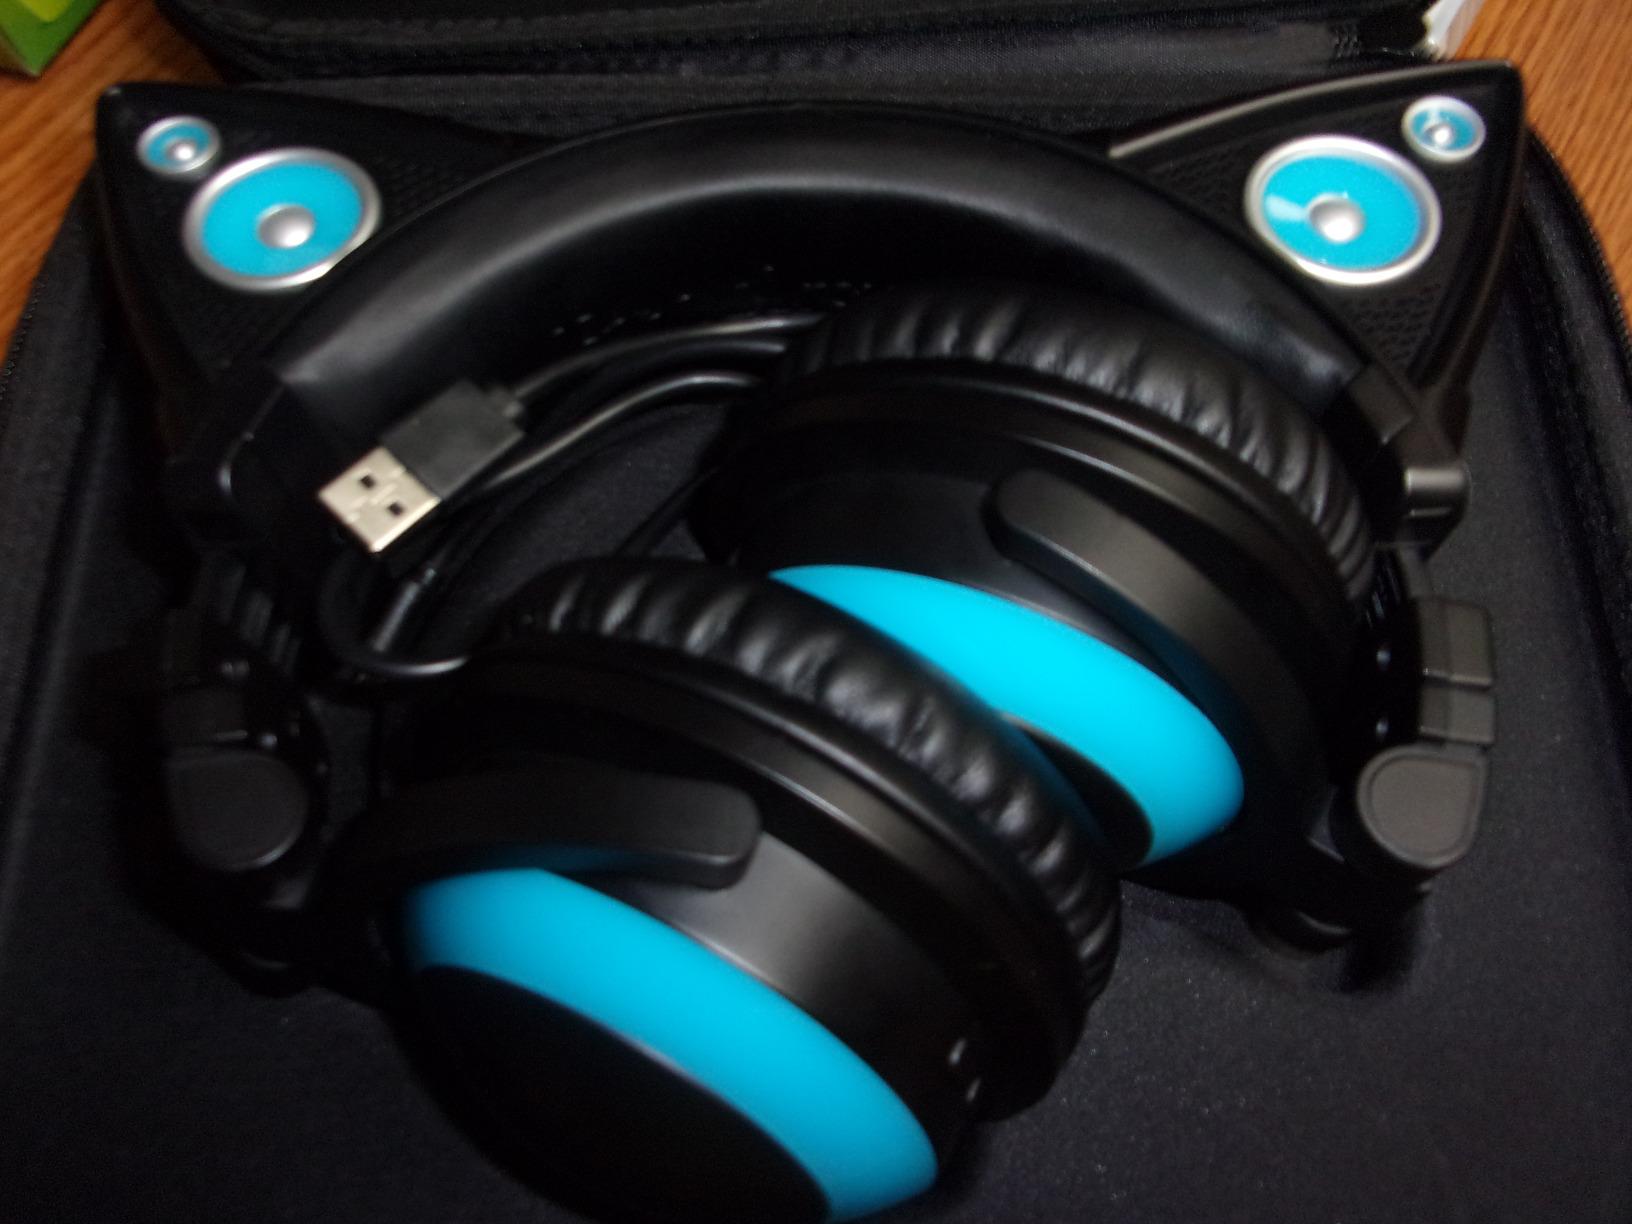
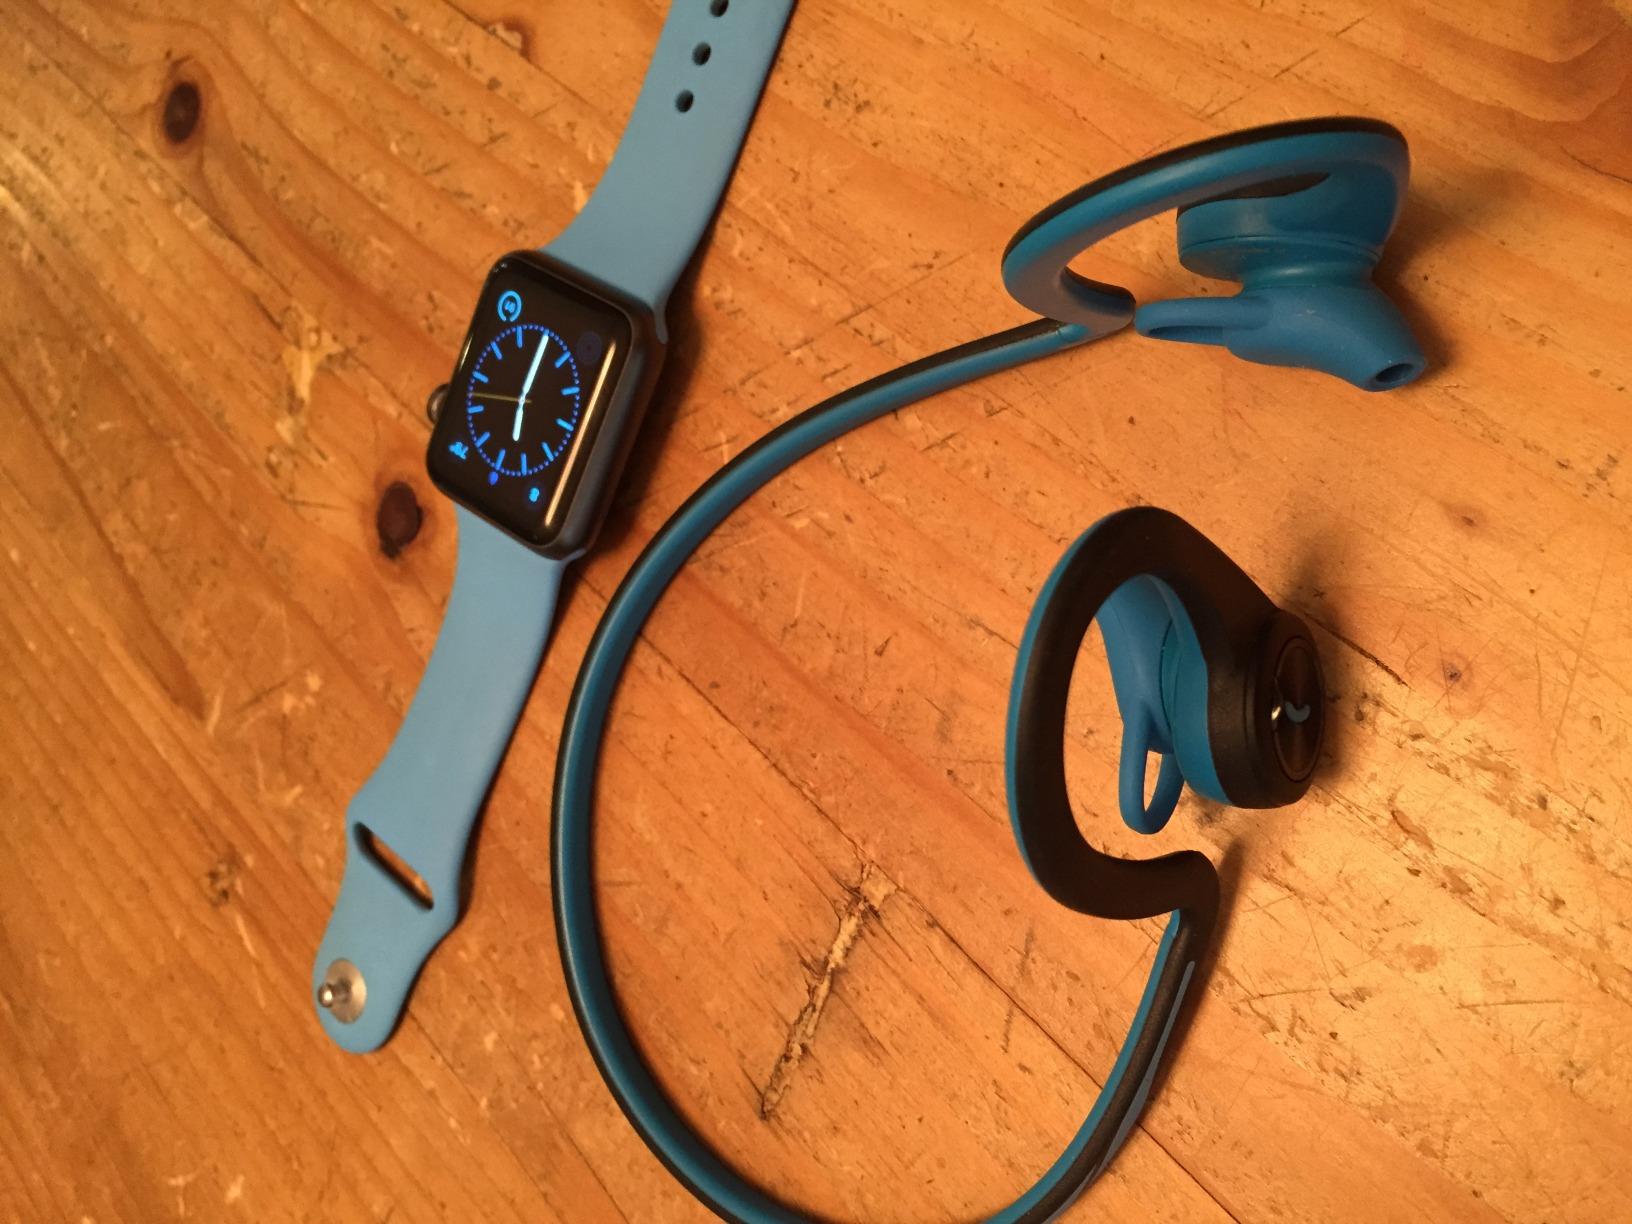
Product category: headphones
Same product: no